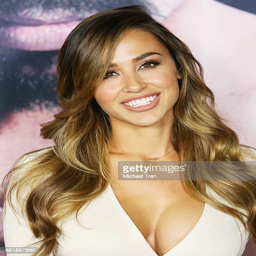
person arrives at the premiere held